Recycled wool

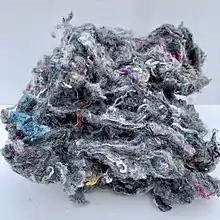
A pile of recycled wool.

Recycled wool, also known as rag wool or shoddy, is any woollen textile or yarn made by shredding existing fabric and re-spinning the resulting fibres. Textile recycling is an important mechanism for reducing the need for raw wool in manufacturing.